Money in the Bank (2020)

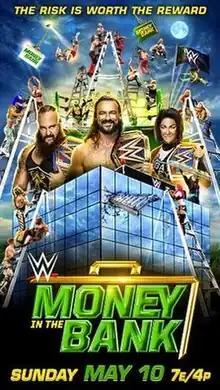
Promotional poster featuring various WWE wrestlers

The 2020 Money in the Bank was a professional wrestling pay-per-view (PPV) and livestreaming event produced by WWE. It was the 11th annual Money in the Bank and was held for wrestlers from the promotion's Raw and SmackDown brand divisions. The event aired on May 10, 2020. While the majority of the event aired live from the WWE Performance Center in Orlando, Florida, the show's eponymous ladder matches were pre-recorded on April 15 at WWE's Titan Towers global headquarters building in Stamford, Connecticut.